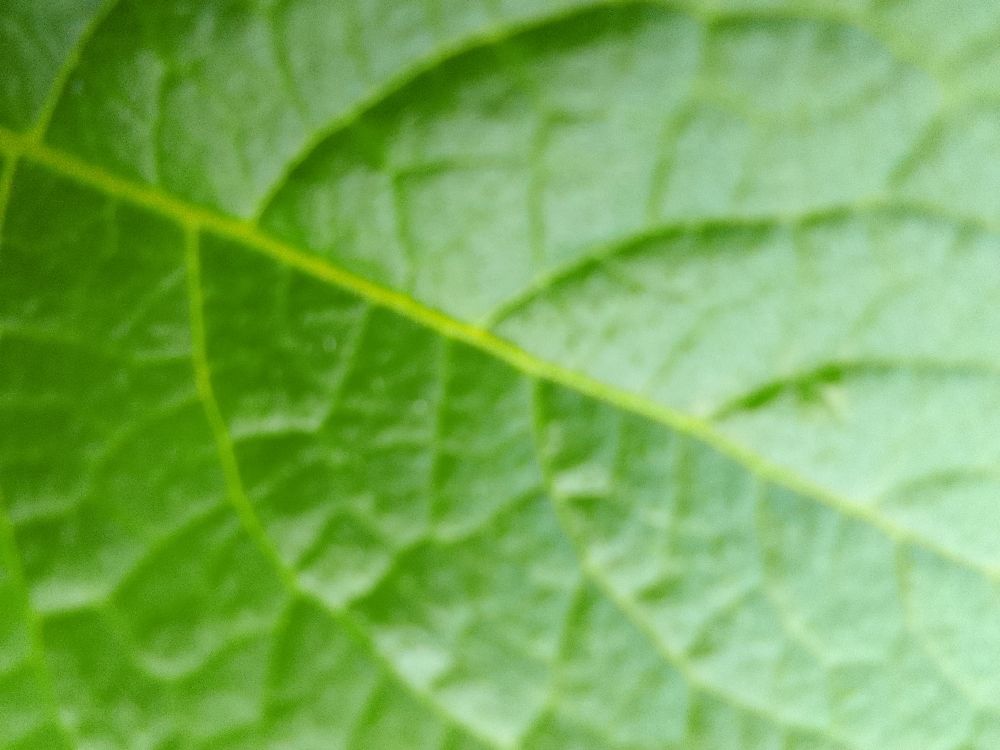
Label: Healthy